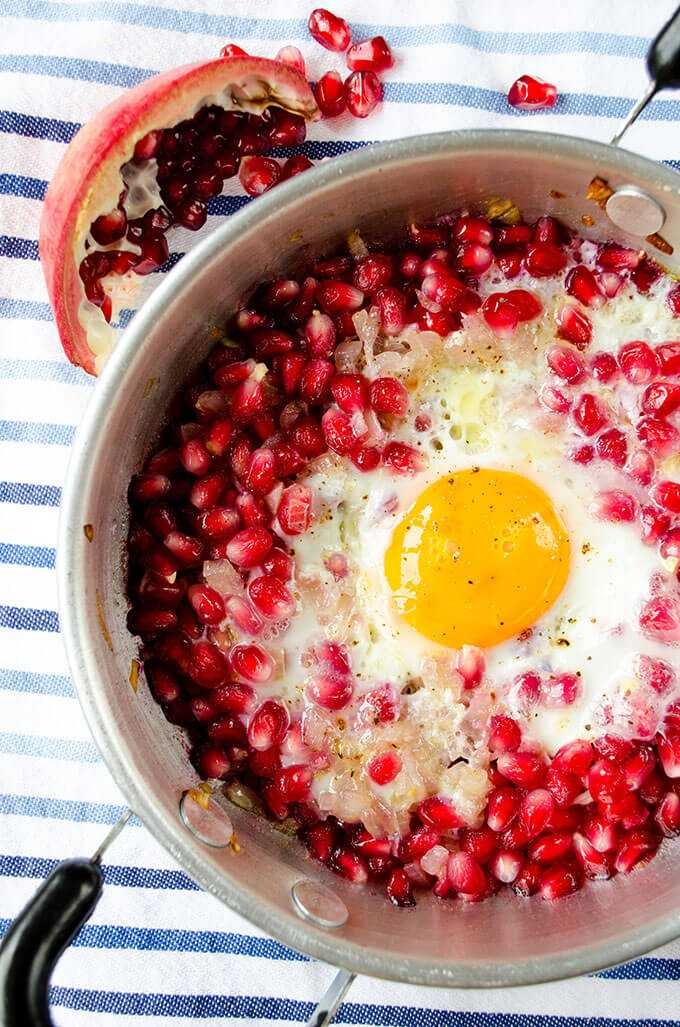
Label: Pomegranate